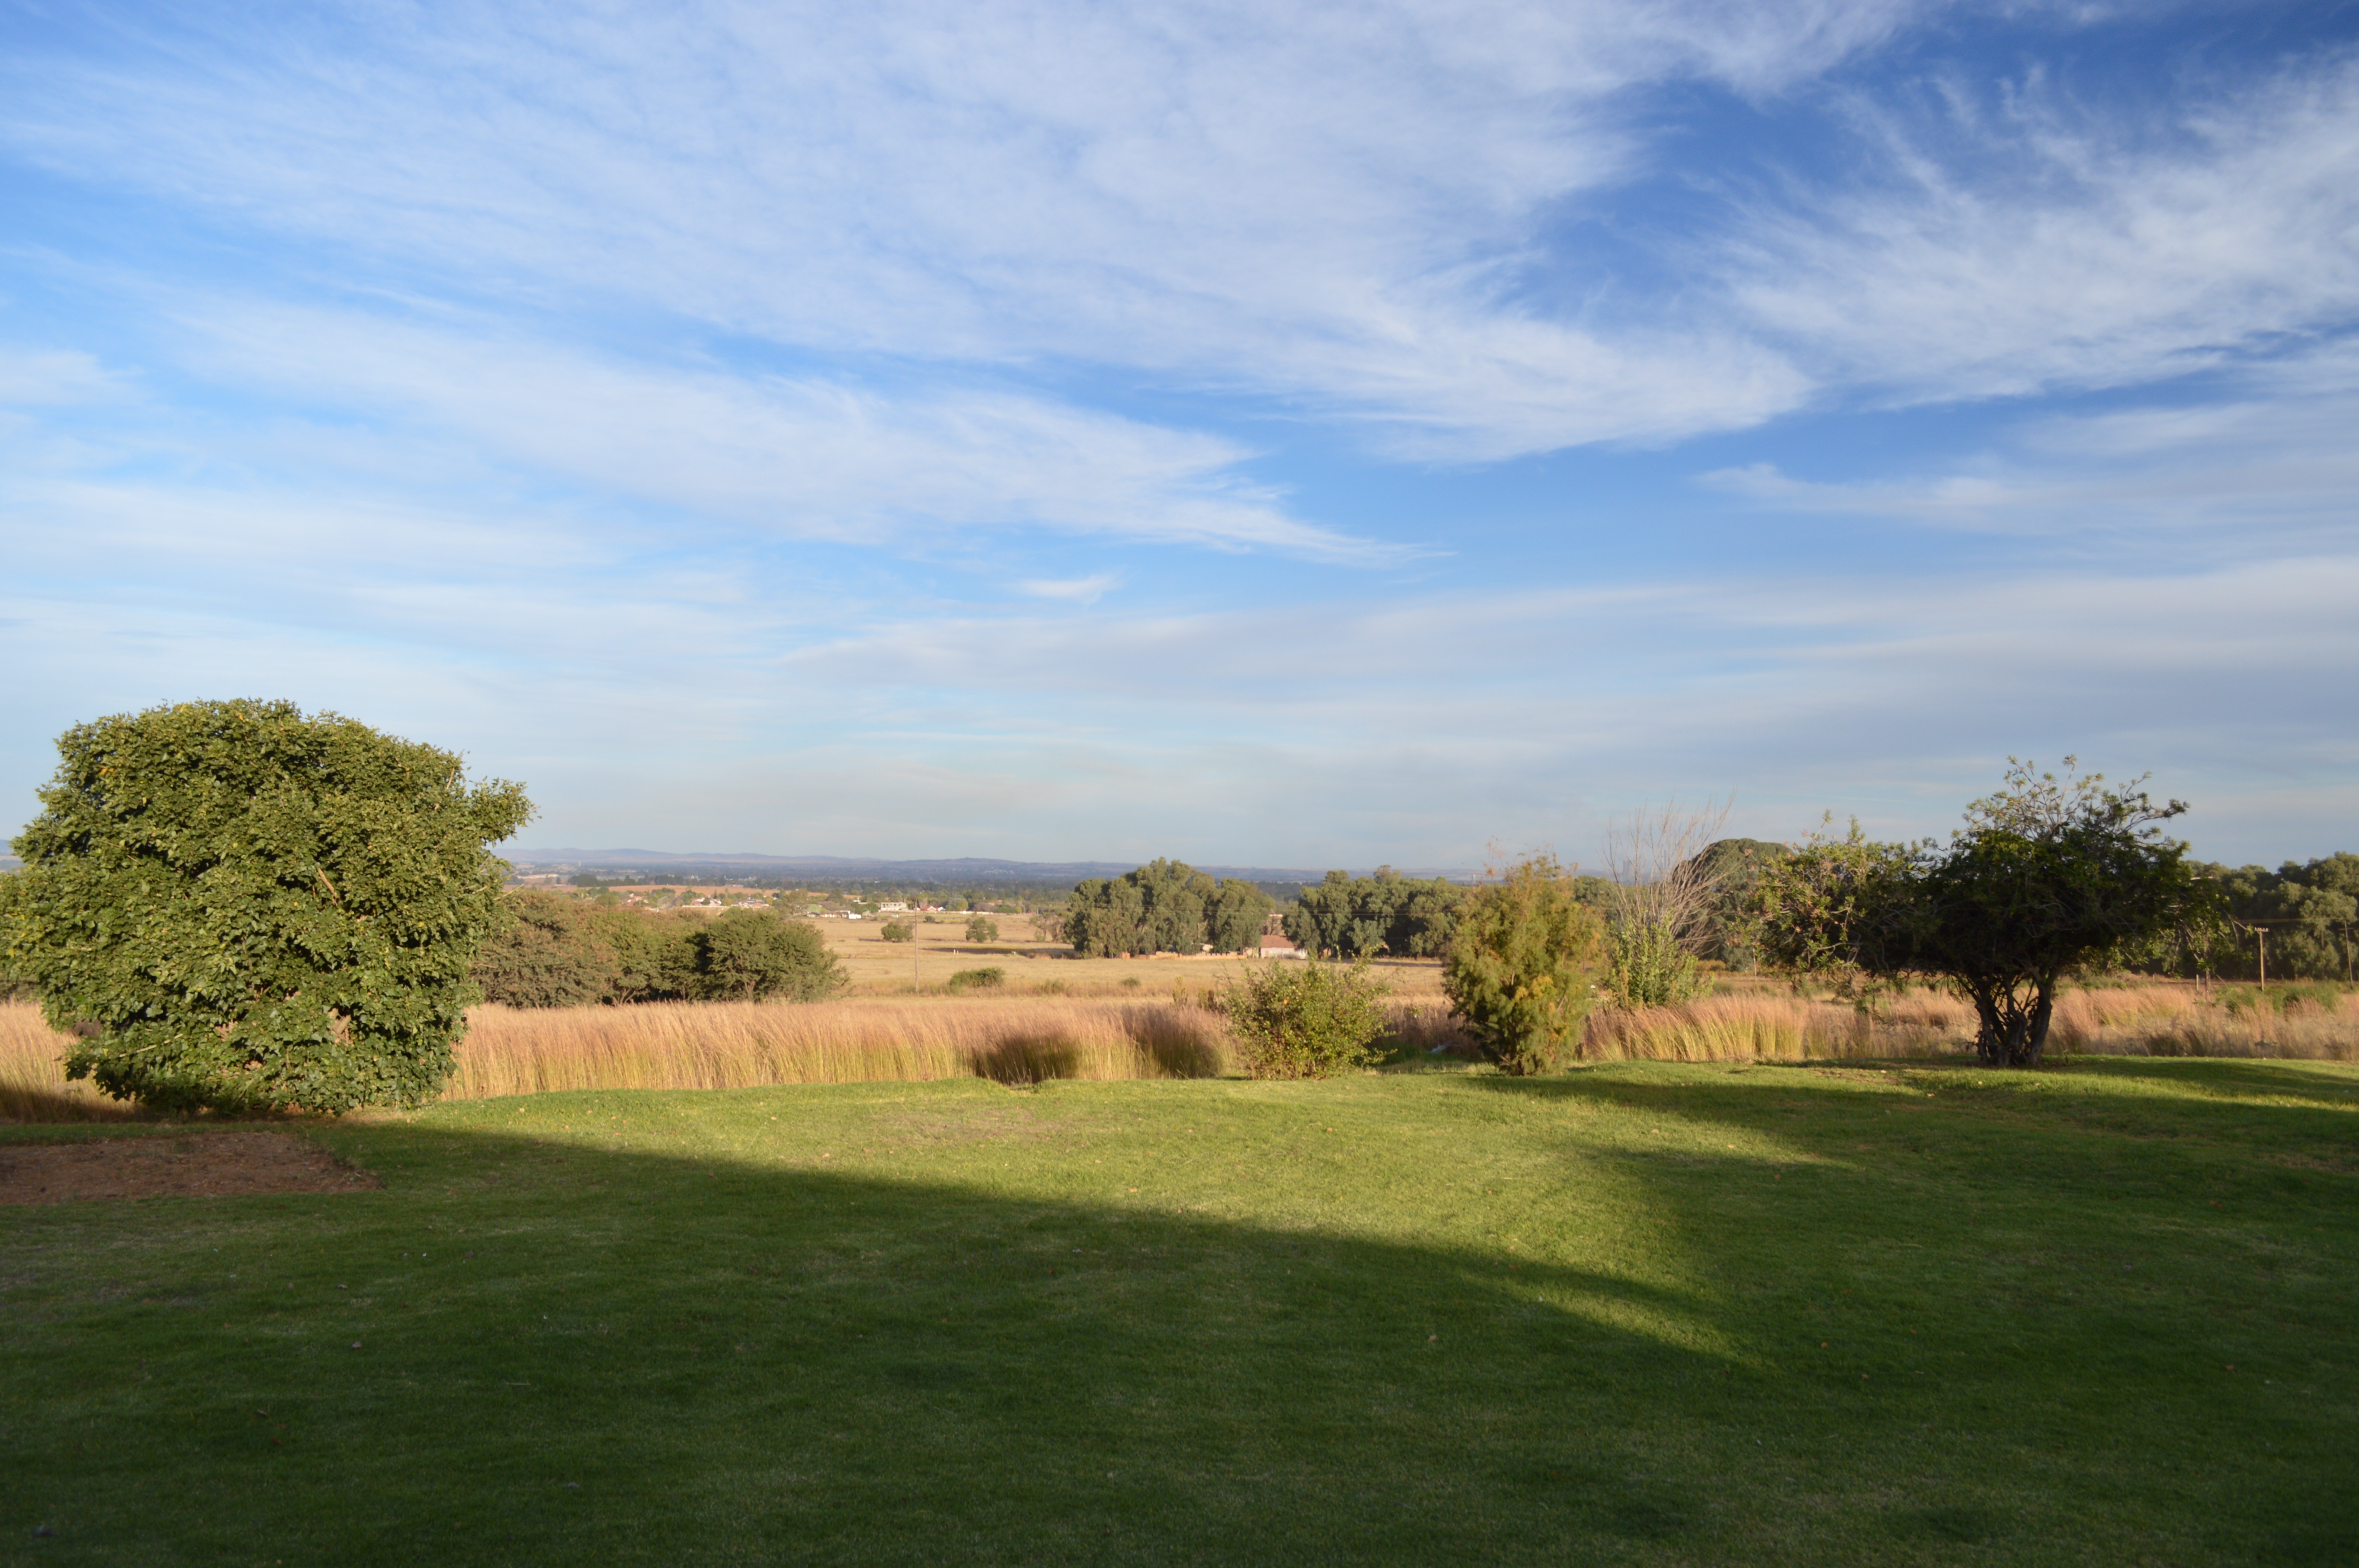
landscape, tree, grass, cloud, structure, sky, field, lawn, meadow, prairie, hill, scenic, pasture, plain, golf course, clouds, grassland, estate, rural area, sport venue